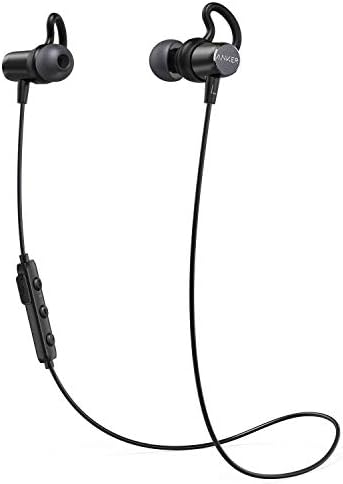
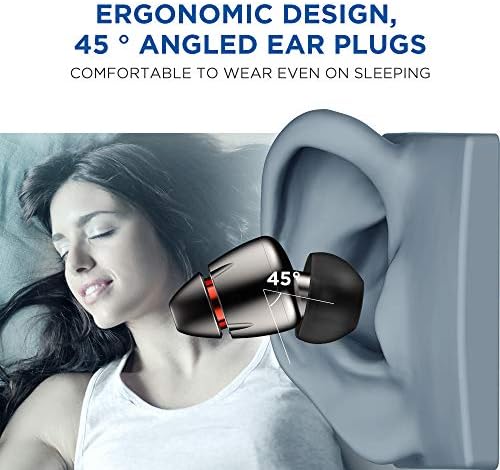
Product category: headphones
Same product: no